Boeing 727

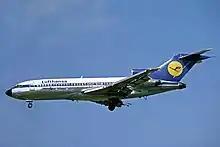
The initial 727-100 (from Lufthansa here) is long.

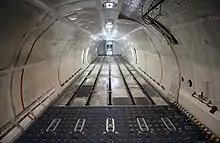
Freighter cargo hold

The airliner's middle engine (engine 2) at the very rear of the fuselage gets air from an inlet ahead of the vertical fin through an S-shaped duct. This S-duct proved to be troublesome in that flow distortion in the duct induced a surge in the centerline engine on the take-off of the first flight of the 727-100. This was fixed by the addition of several large vortex generators in the inside of the first bend of the duct.